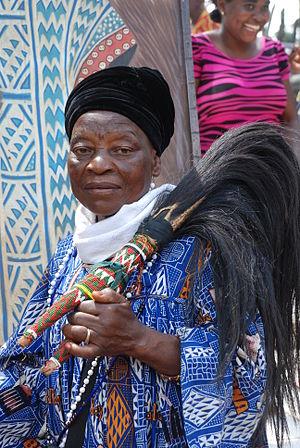
Tenue lors des funérailles This is an image of Cultural Fashion or Adornment from Cameroon
L'industrie touristique camerounaise est très peu développée. On estime que moins d'un million de touristes visitent le Cameroun chaque année, c'est pourquoi le Cameroun ne fait pas partie des « destinations touristiques » au sens de l'organisation mondiale du tourisme.